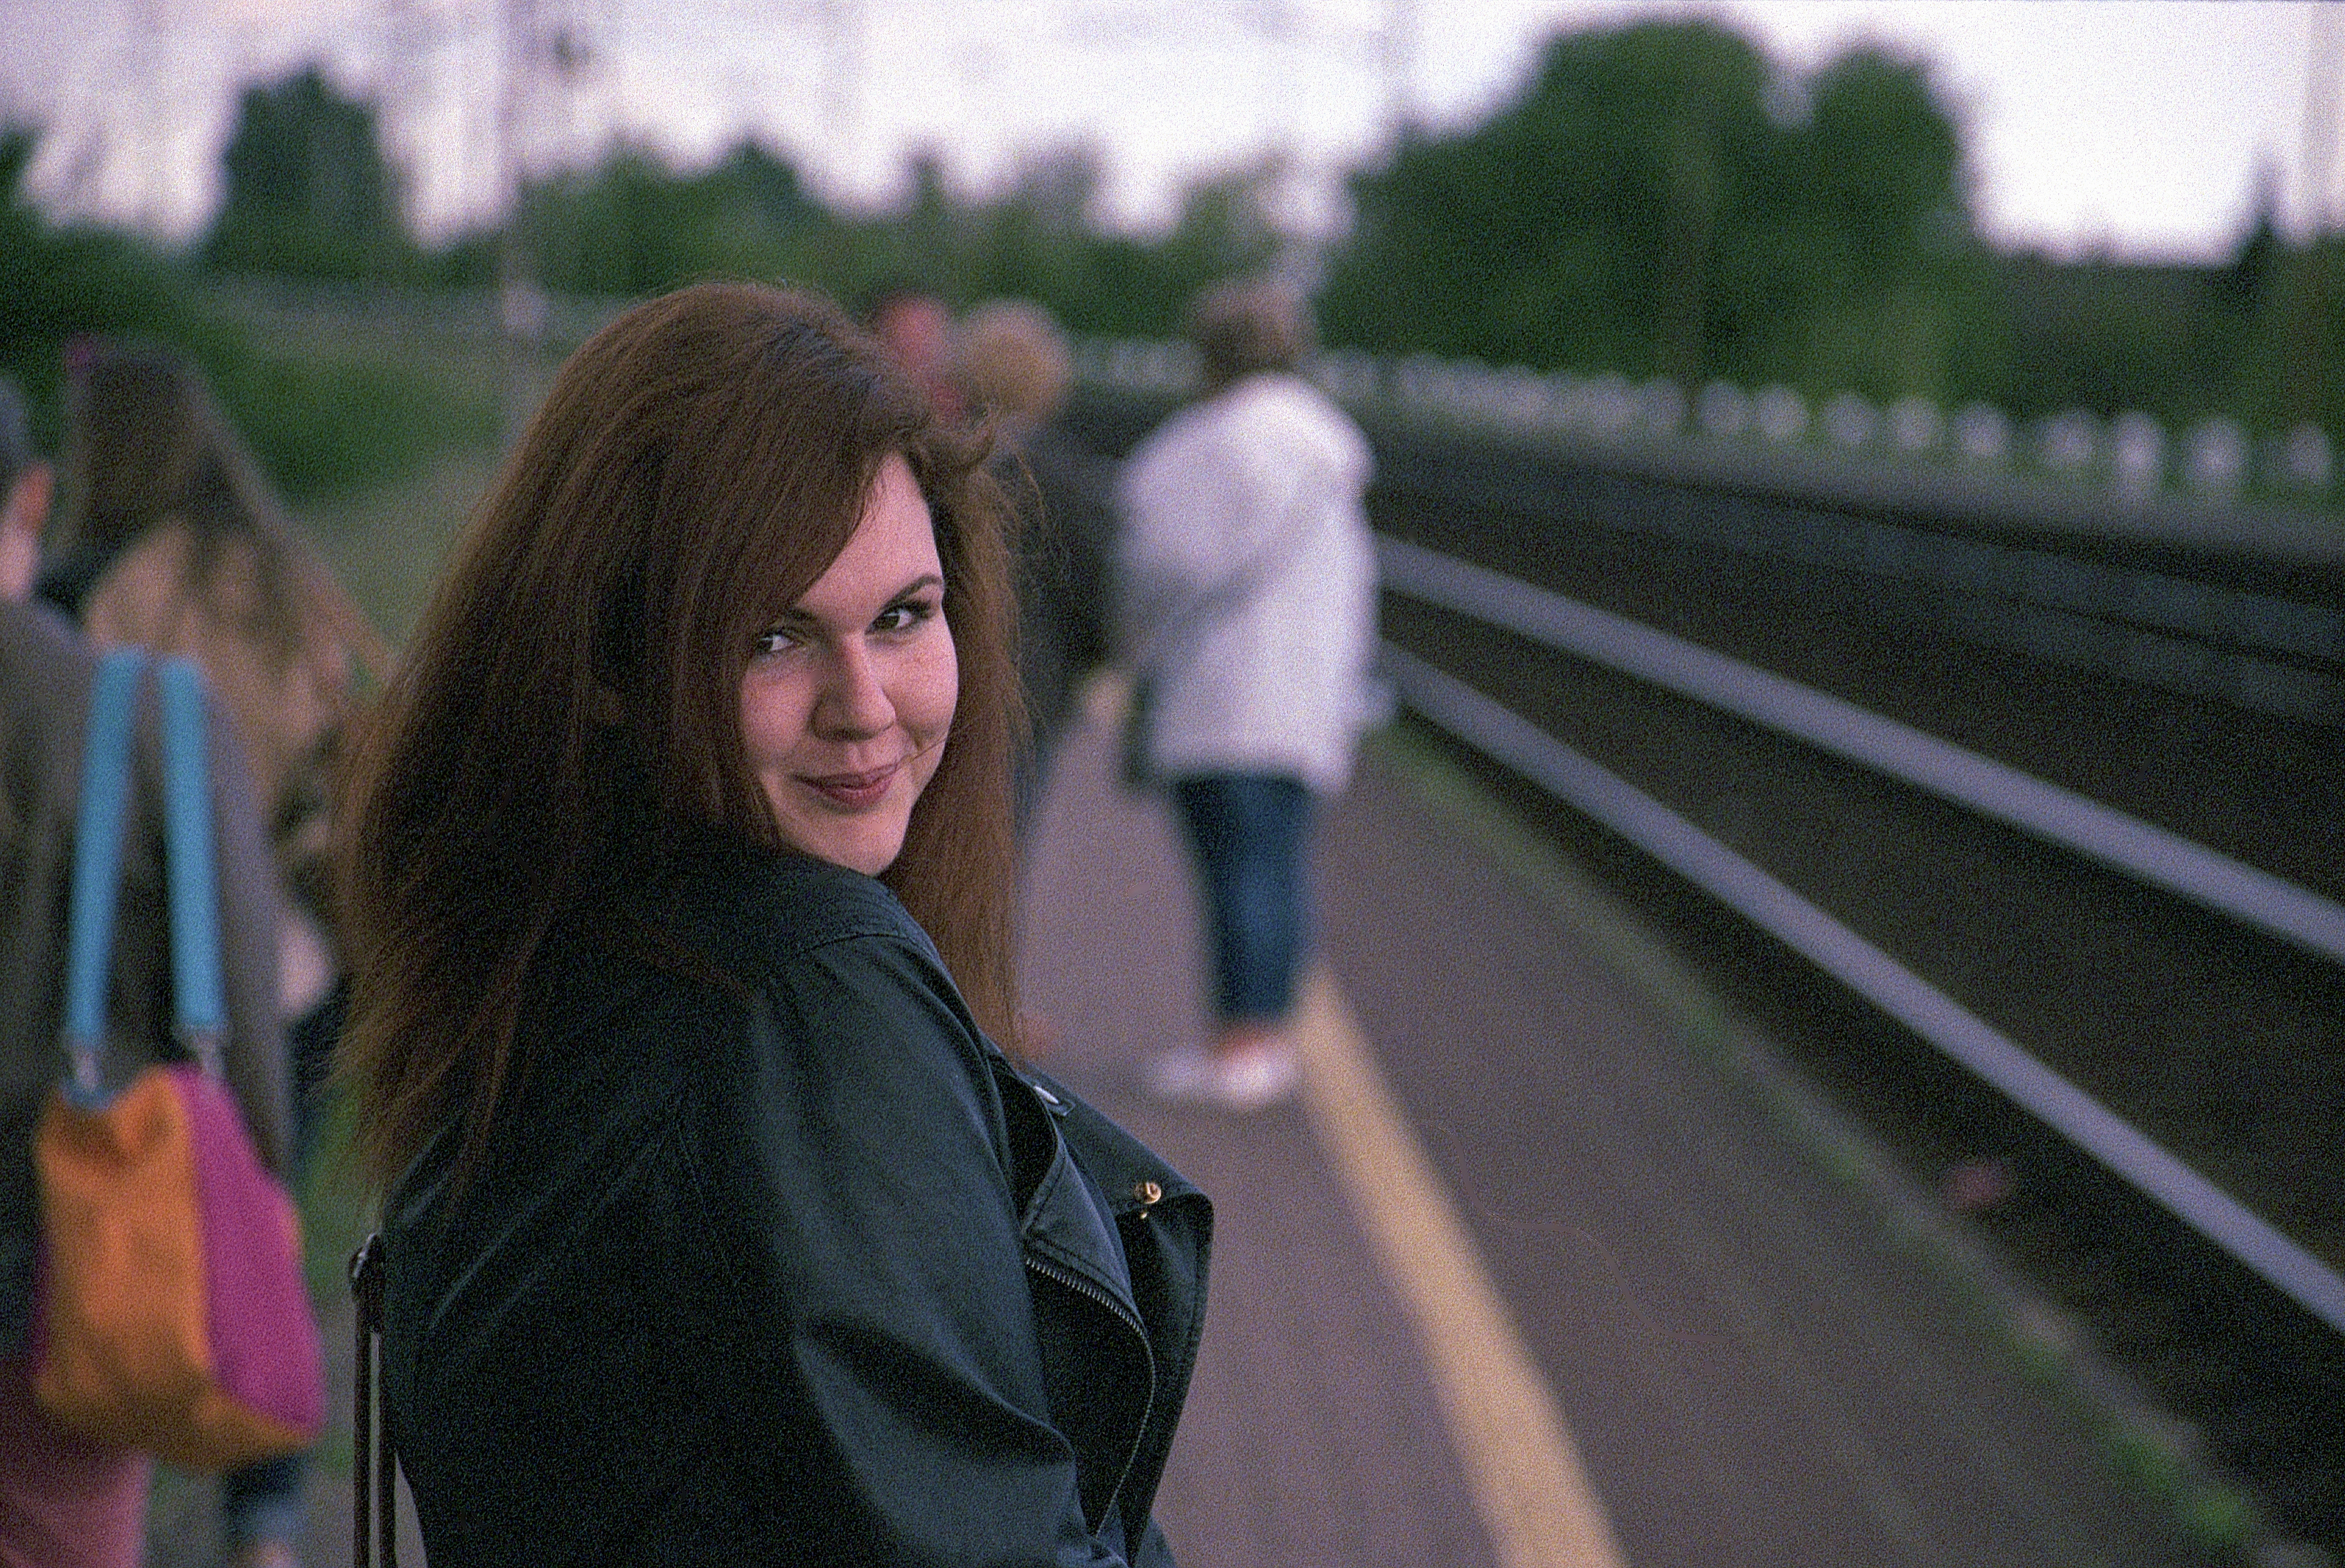
bokeh, girl, road, film, analog, waiting, young, lens, color, canon, trainstation, l, eos, series, 5, expired, superia, 1600, 24105l